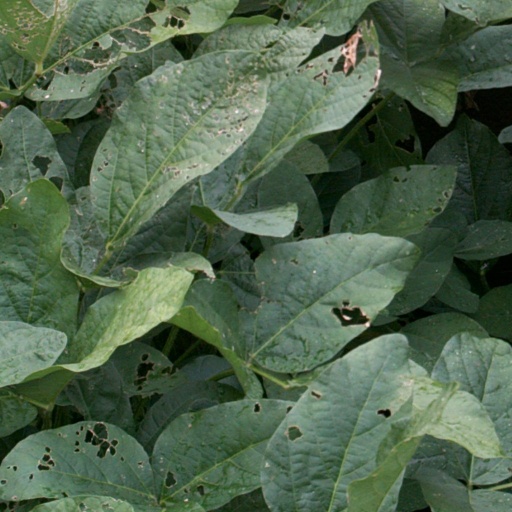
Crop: soybean